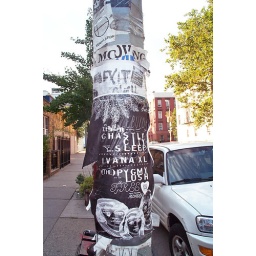
Lots of stickers and posters camouflage a street pole in Williamsburg, Brooklyn.